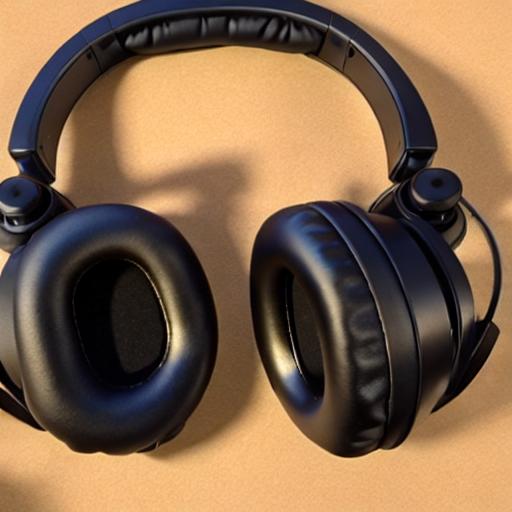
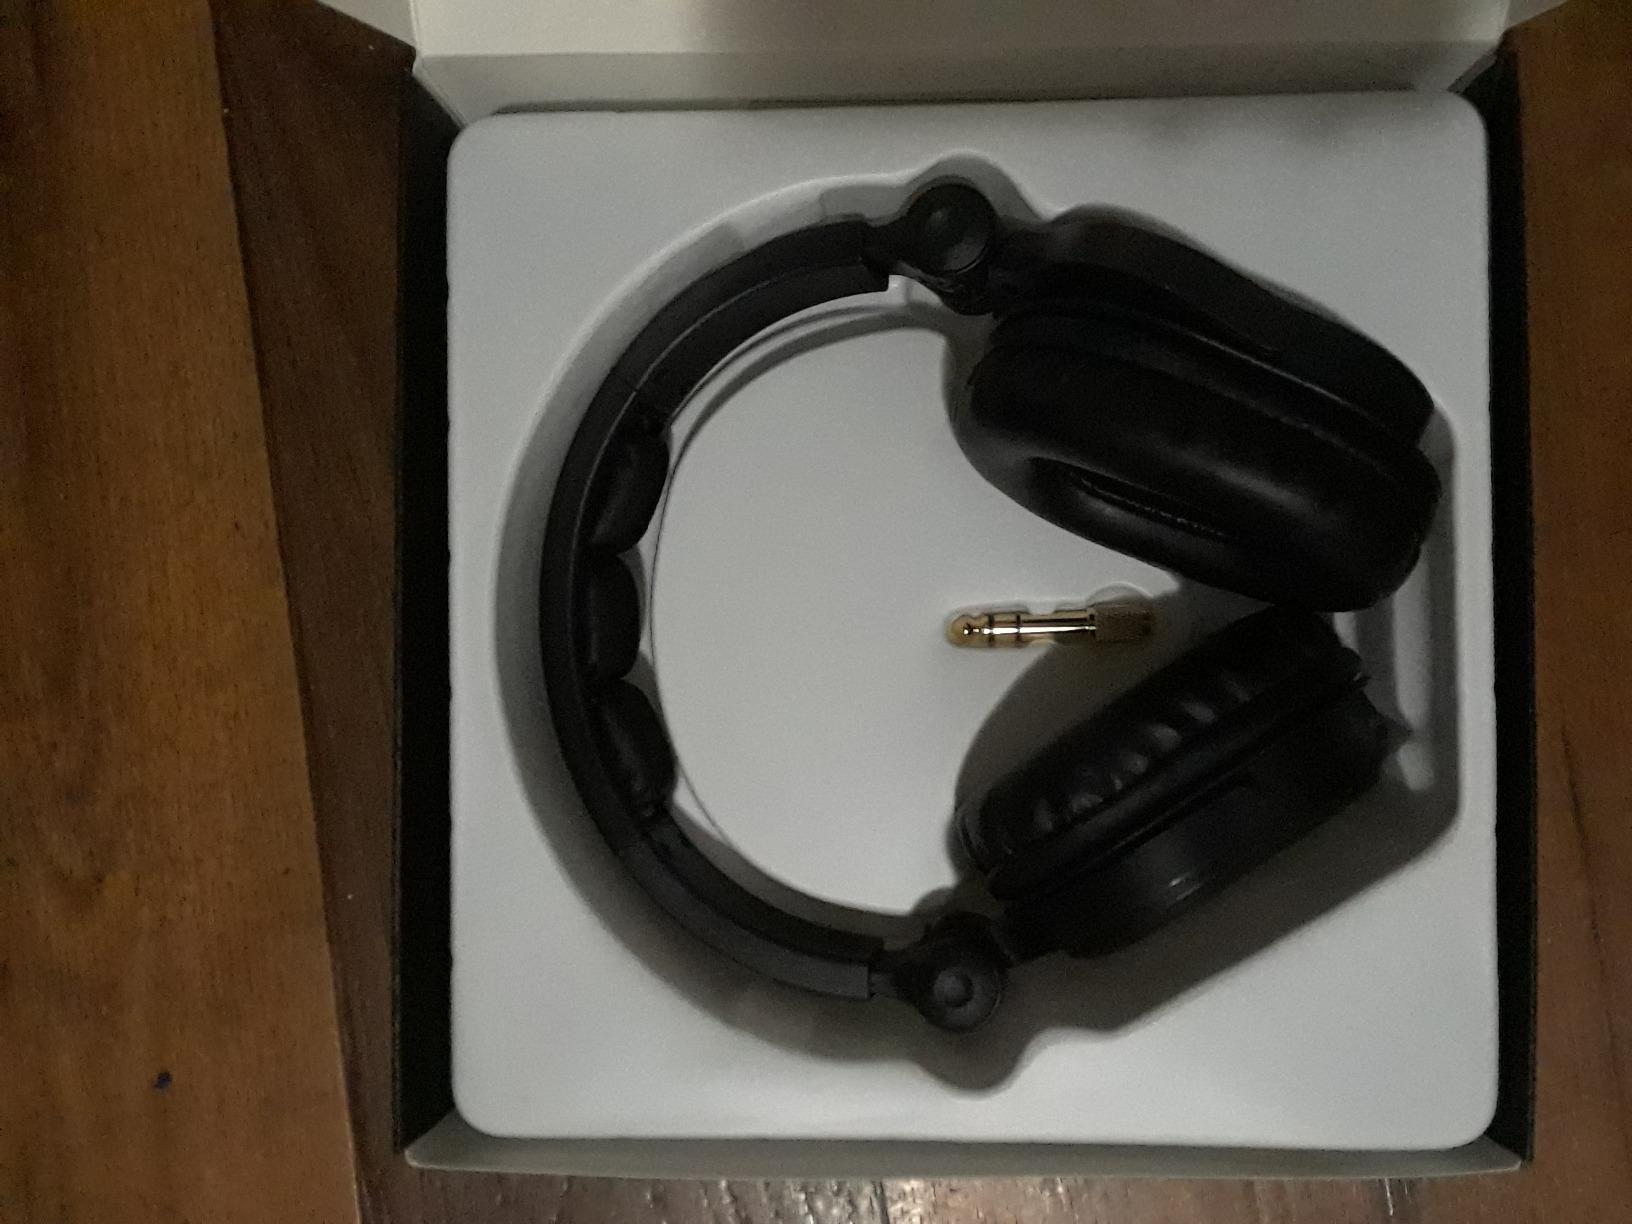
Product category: headphones
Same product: no